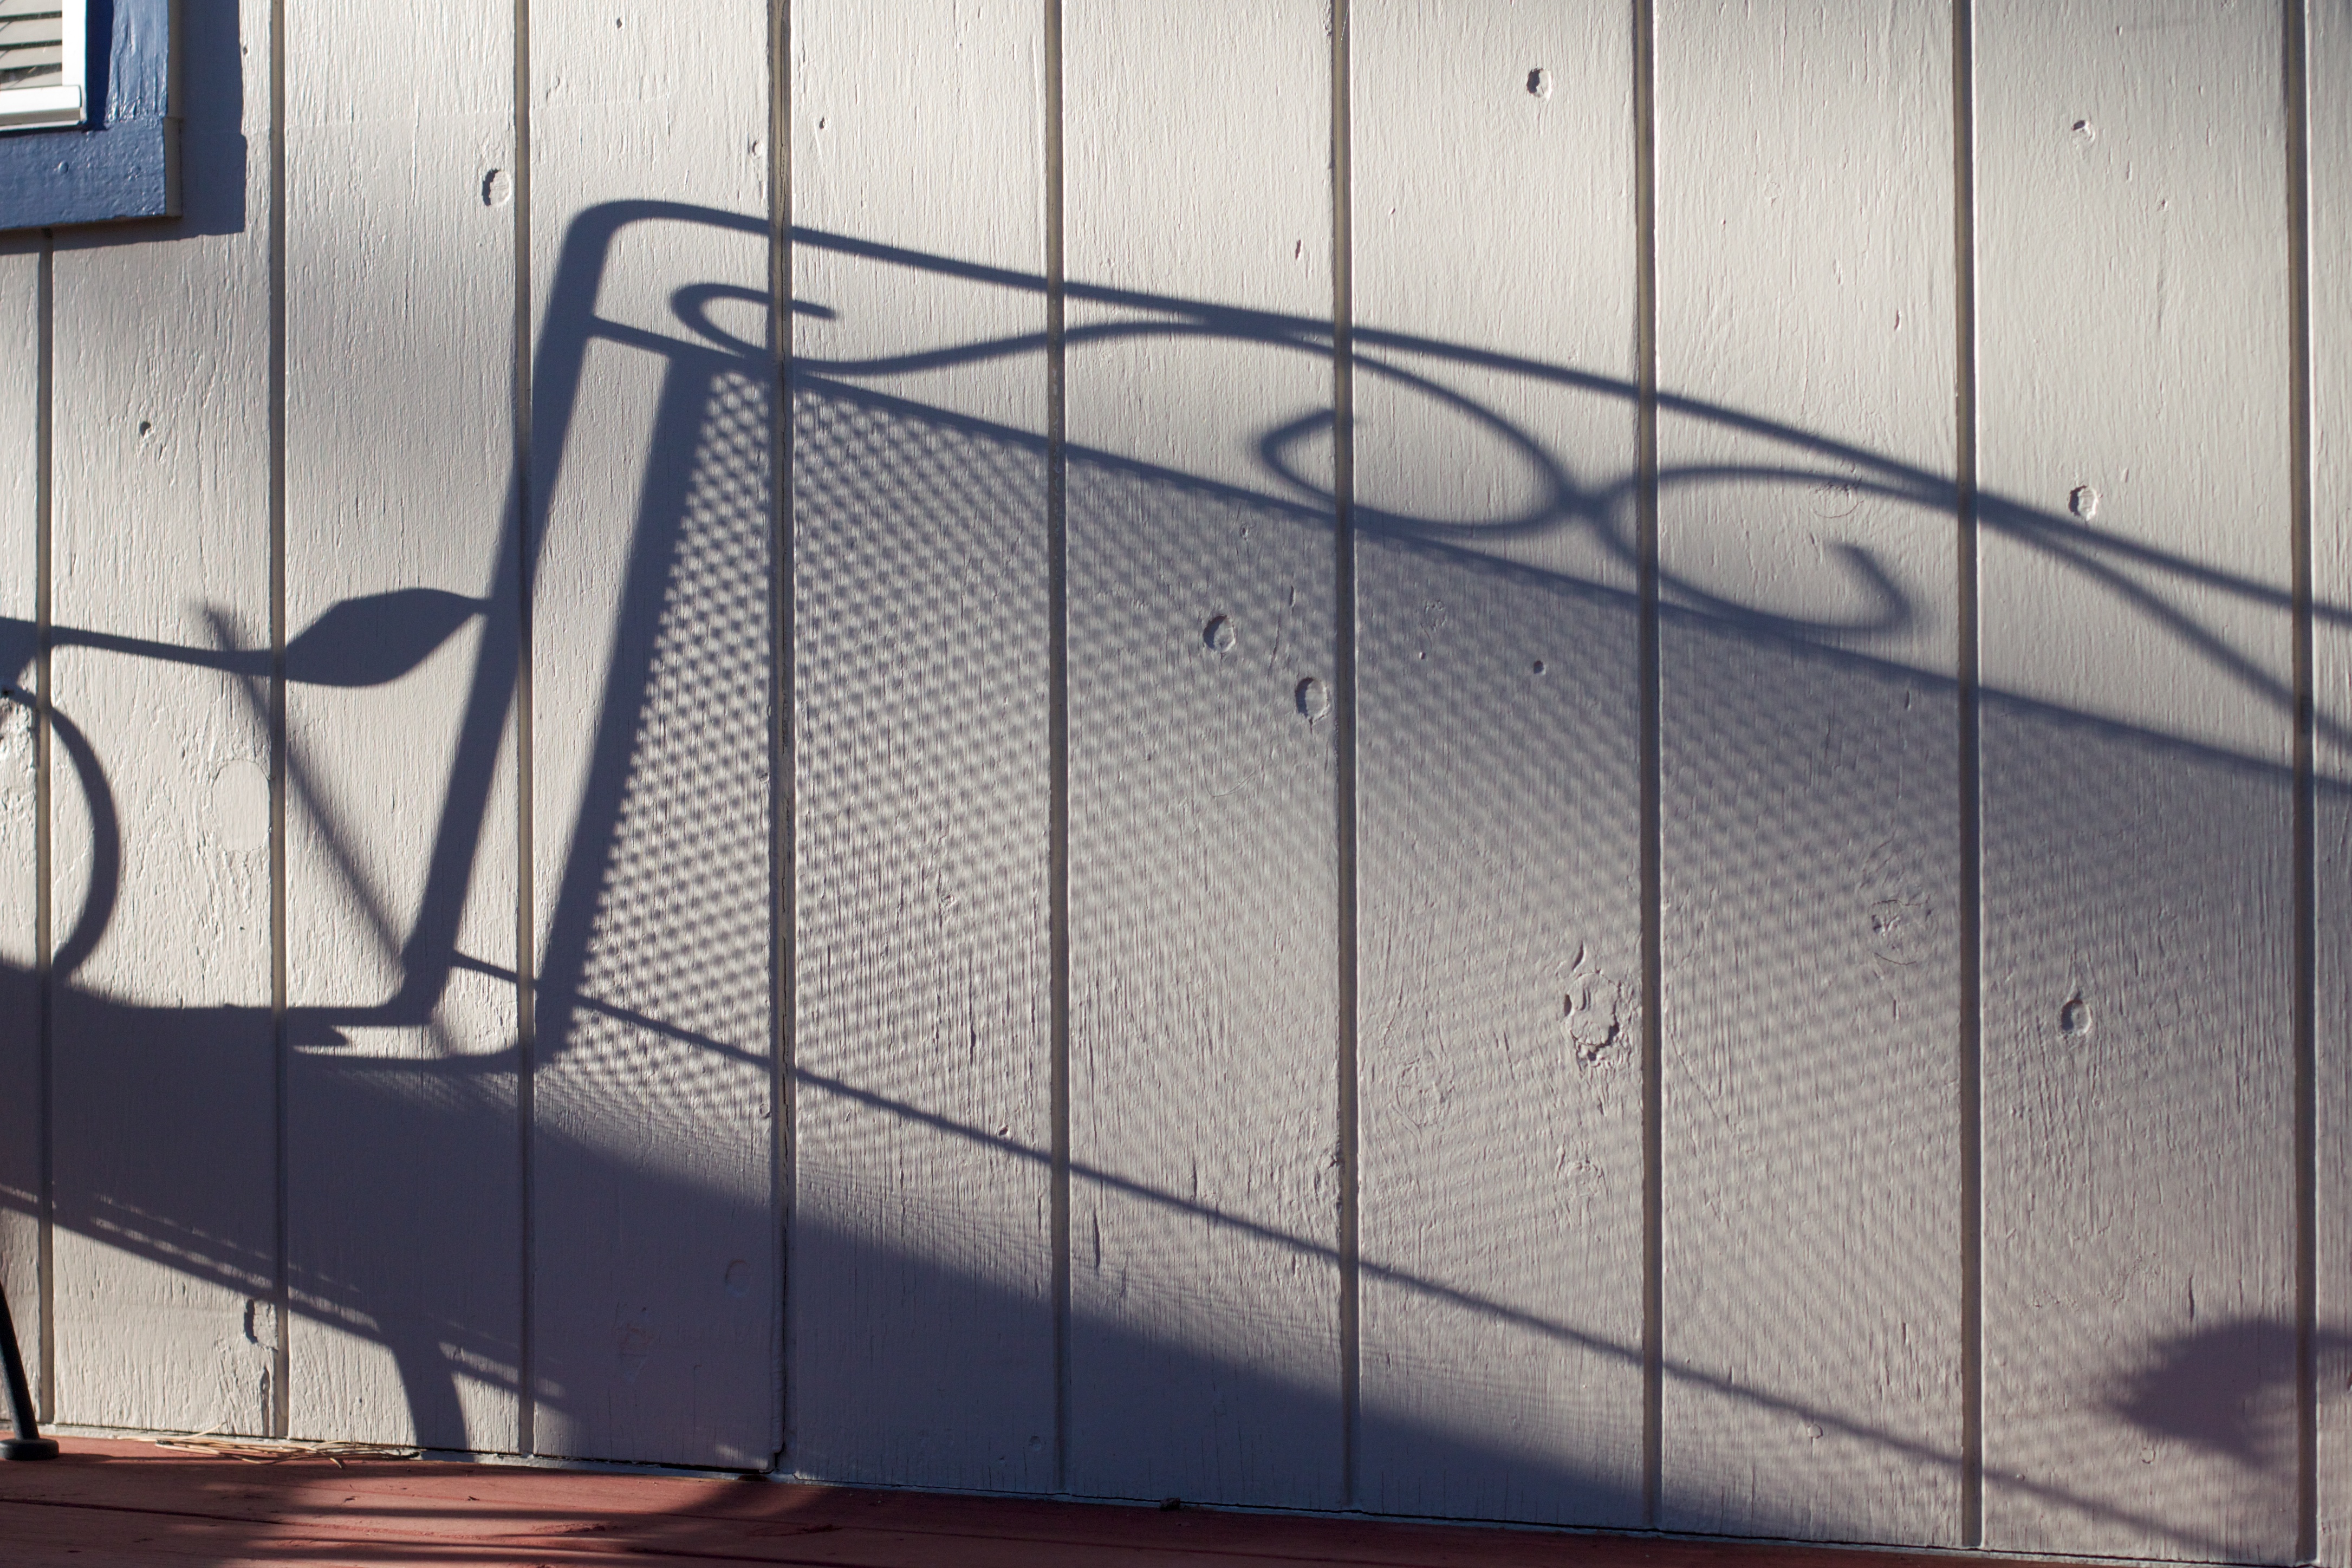
fence, wood, floor, glass, wall, line, metal, gate, material, handrail, iron, shape, window covering, outdoor structure